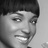
Emotion: happy